Treasure Houses of Britain

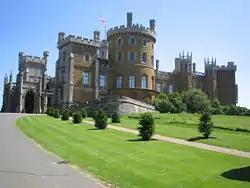
Belvoir Castle in 2006

Located on the River Thames in the western outskirts of London on the site of a former convent, Syon House came to represent the climax of Britain's 200-year fascination with Rome that began in the late Elizabethan era. In the 18th century, remodeling the interior to its present state was begun by Hugh Percy, 1st Duke of Northumberland, who commissioned neoclassical architect Robert Adam. However, Adam's designs came to be limited to five principal rooms and two smaller ones.